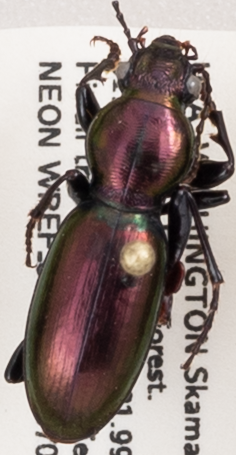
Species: Zacotus matthewsii
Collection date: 2019-07-02
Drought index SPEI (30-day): -0.944
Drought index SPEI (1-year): -1.93
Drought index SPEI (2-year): -2.09